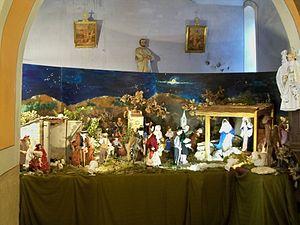
créche de l'église de Saumane (04), France
La crèche de Noël est une mise en scène associée à la religion chrétienne dans différents arts en trois dimensions de la Nativité, c'est-à-dire de la naissance de Jésus de Nazareth, sous forme de personnages immuables, avec en premier lieu la Sainte Famille et surtout l'Enfant-Jésus dans la crèche d'une étable ou d'une grotte. Cette iconographie originelle s'enrichit progressivement avec différentes formules scéniques, personnages et animaux entourant l'Enfant-Jésus nu dans son auge, son berceau ou sur la paille. La crèche de Noël peut être statique, mécanique ou vivante. Construction ou représentation occasionnelle et passagère, associée traditionnellement aux fêtes de Noël, elle est plus rarement une reproduction permanente et inamovible.